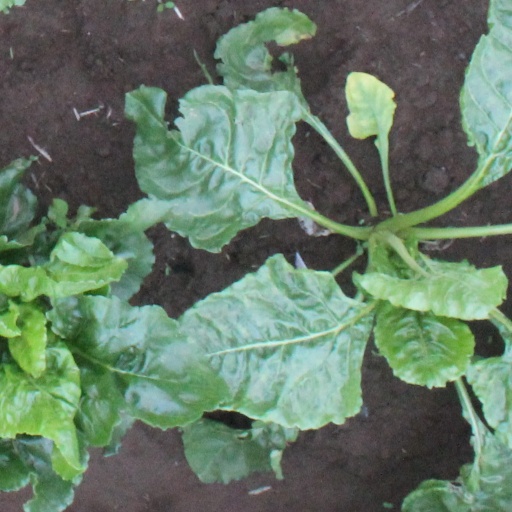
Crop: sugar beet